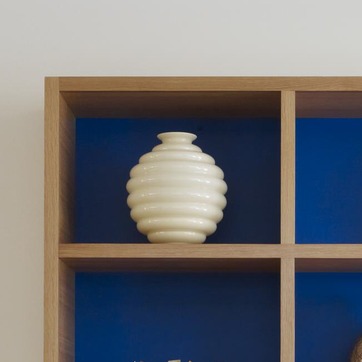
Material: ceramic